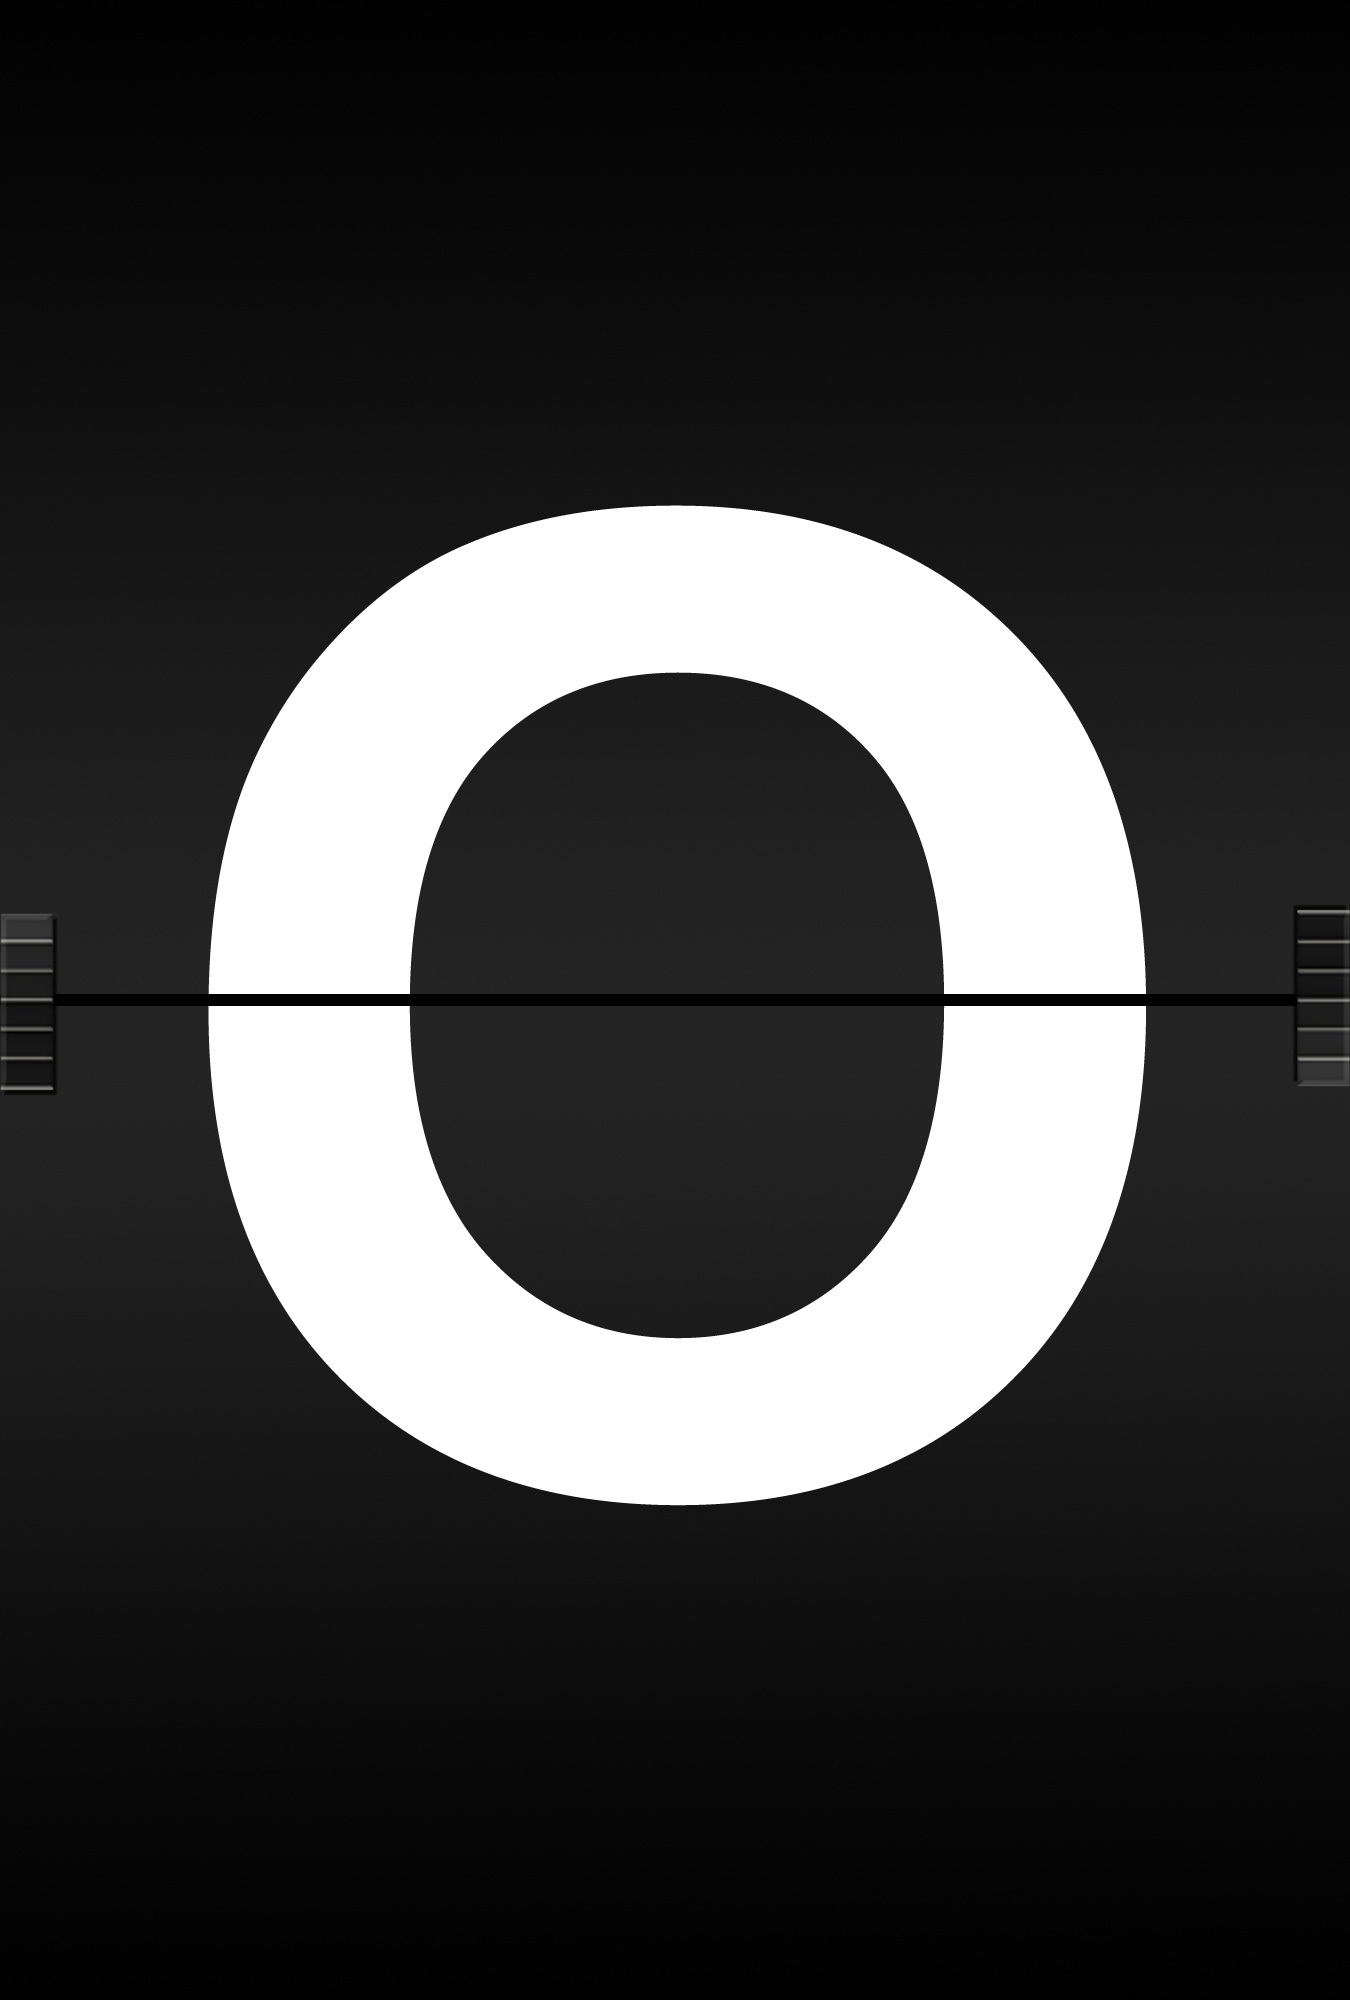
board, number, ad, airport, line, symbol, alphabet, communication, circle, brand, font, literacy, illustration, logo, text, diagram, school, o, letters, information, railway station, shape, leave, symbols, scoreboard, abc, timeline, screenshot, language, eight ball, journal font